Corteno Golgi

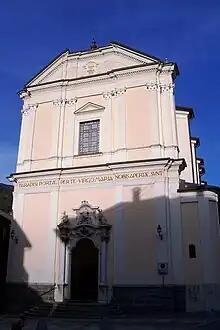
Parish church of Corteno Golgi

Formerly known as simply Corteno, the name of the village was changed in 1956 after the memory of scientist Camillo Golgi, who was born there in 1843 and was the first Italian to be awarded with the Nobel Prize in Physiology or Medicine in 1906. The town houses a museum dedicated to his work.